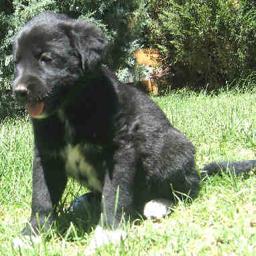
Animal: dogs